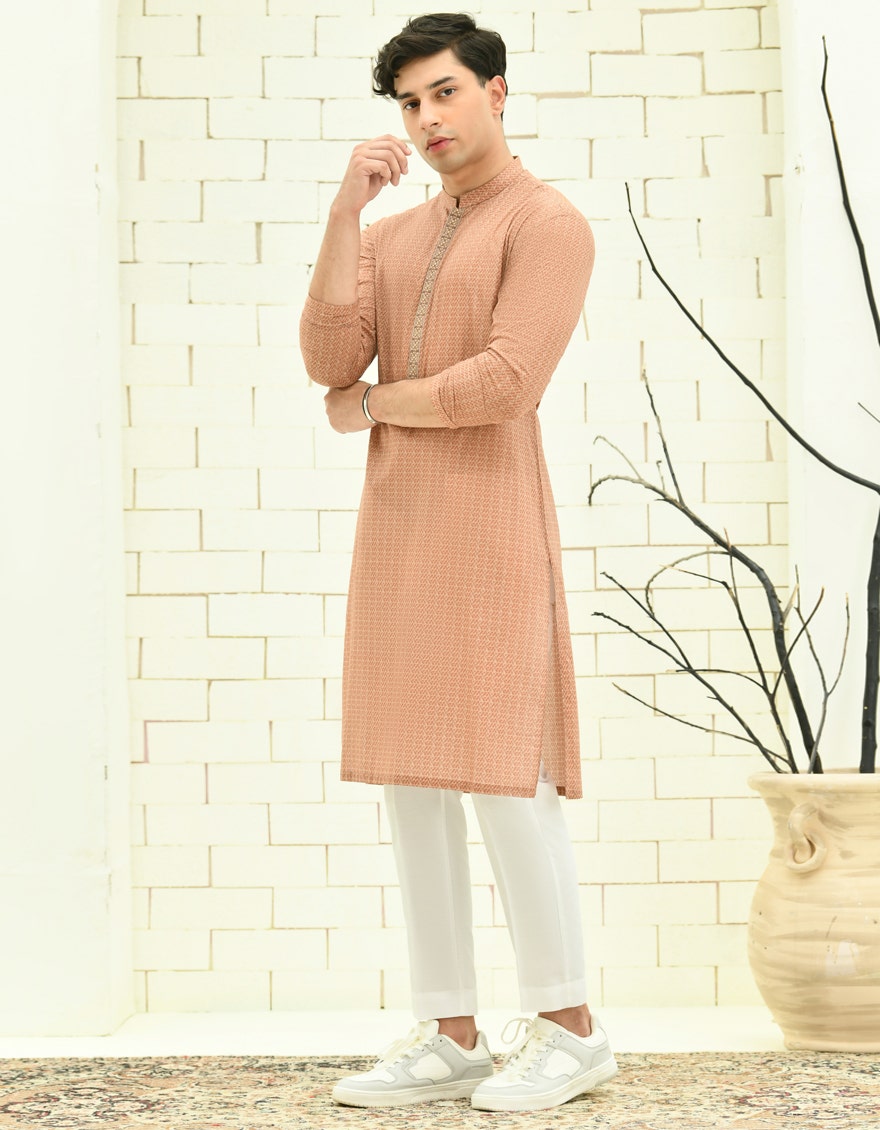
pink white kurta